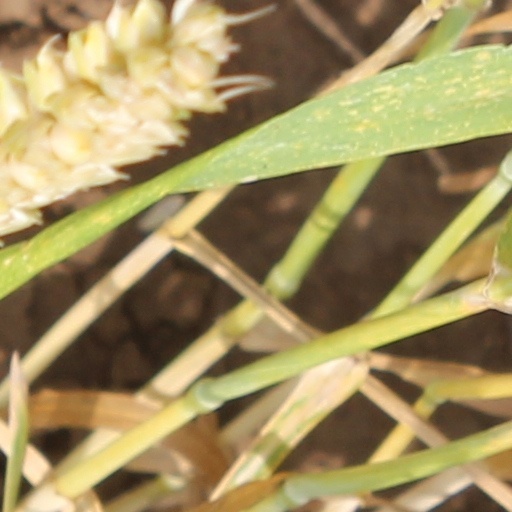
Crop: wheat